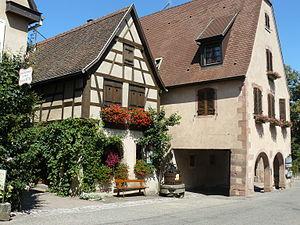
Maison du XVIIe siècle
Blienschwiller est une commune française située dans le département du Bas-Rhin, en région Grand Est.